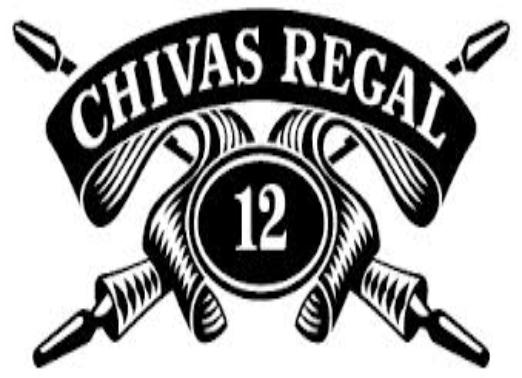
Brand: CHIVAS REGAL
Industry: Food